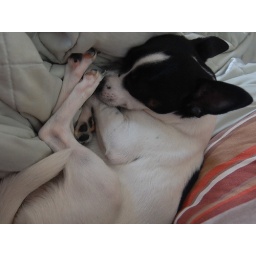
My puppy squirt rolled up in a ball napping.